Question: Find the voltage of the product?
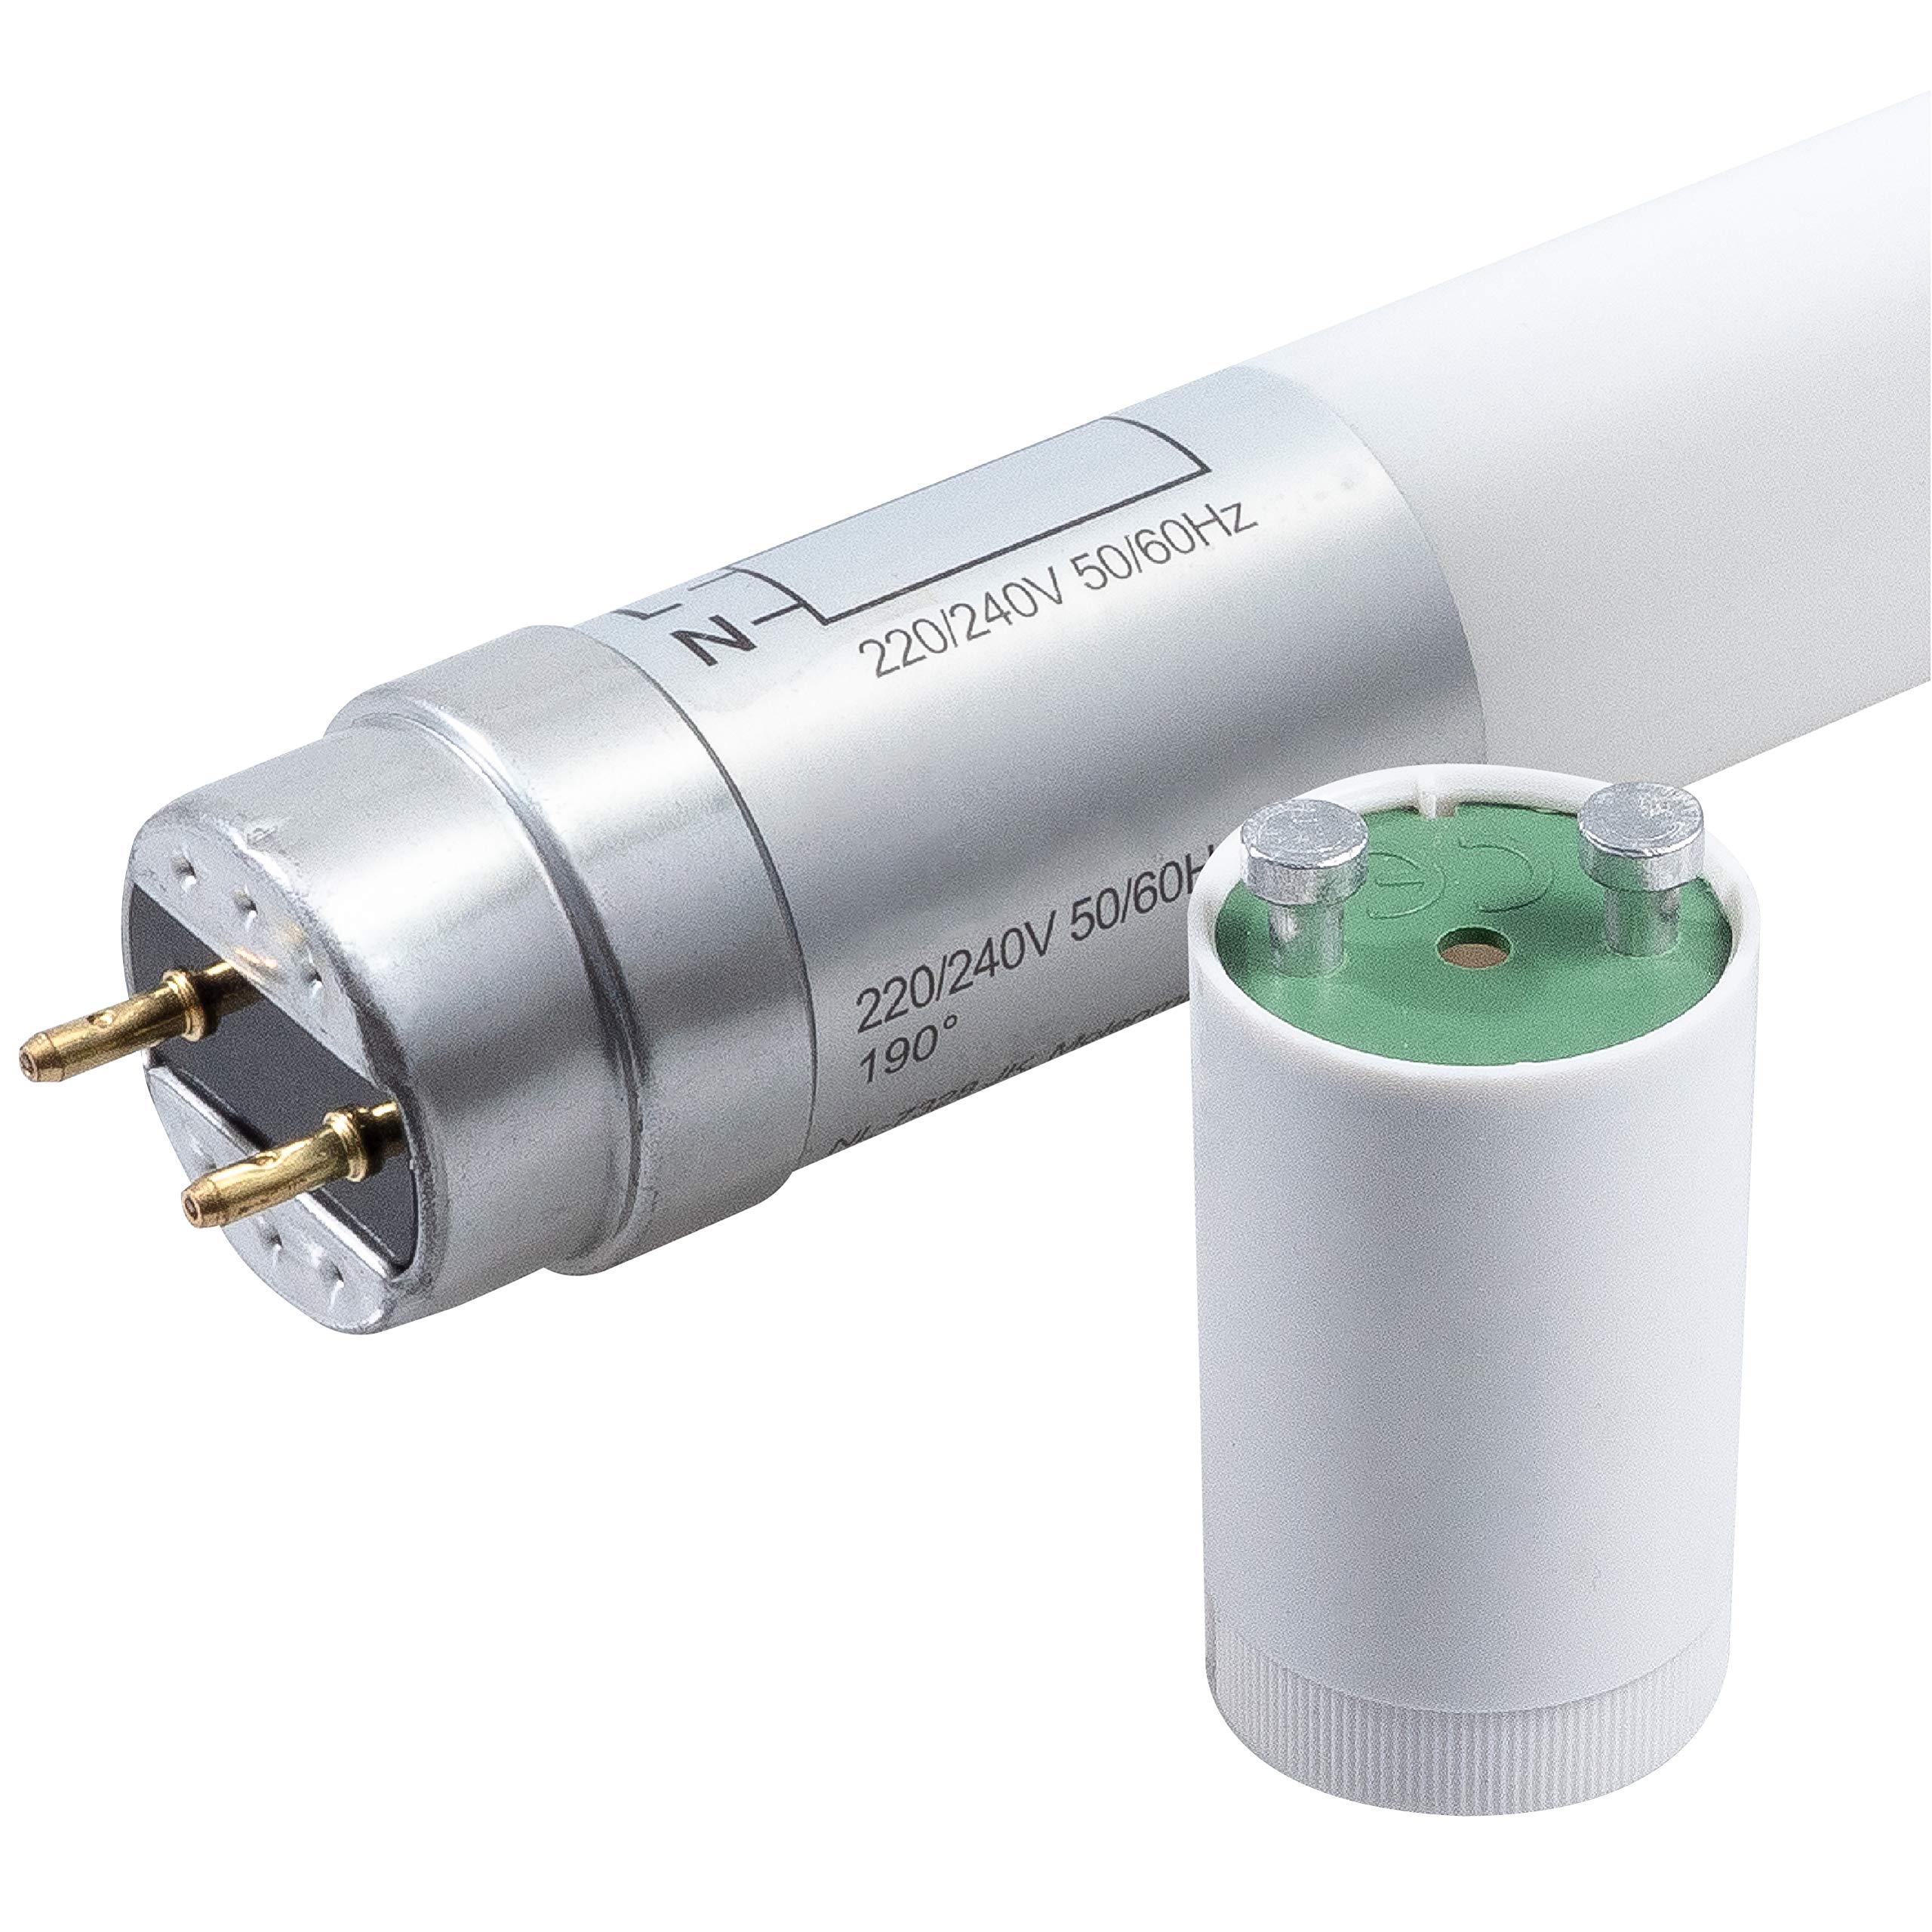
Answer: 0.9166666666666666 volt